Legal system of Saudi Arabia

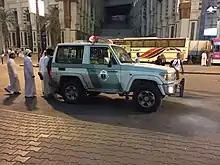
A police vehicle in Saudi Arabia

The Department of Public Safety is the official name of the regular police force and handles most day-to-day police activities. It is a highly centralized force and is usually headed by a member of the royal family. The "secret police", or "Mabahith", deals with domestic security and counter-intelligence. It runs the ʽUlaysha Prison in Riyadh, where it holds its prisoners. The United Nations' Working Group on Arbitrary Detention has objected to arbitrary detention by the Mabahith at ʽUlaysha.